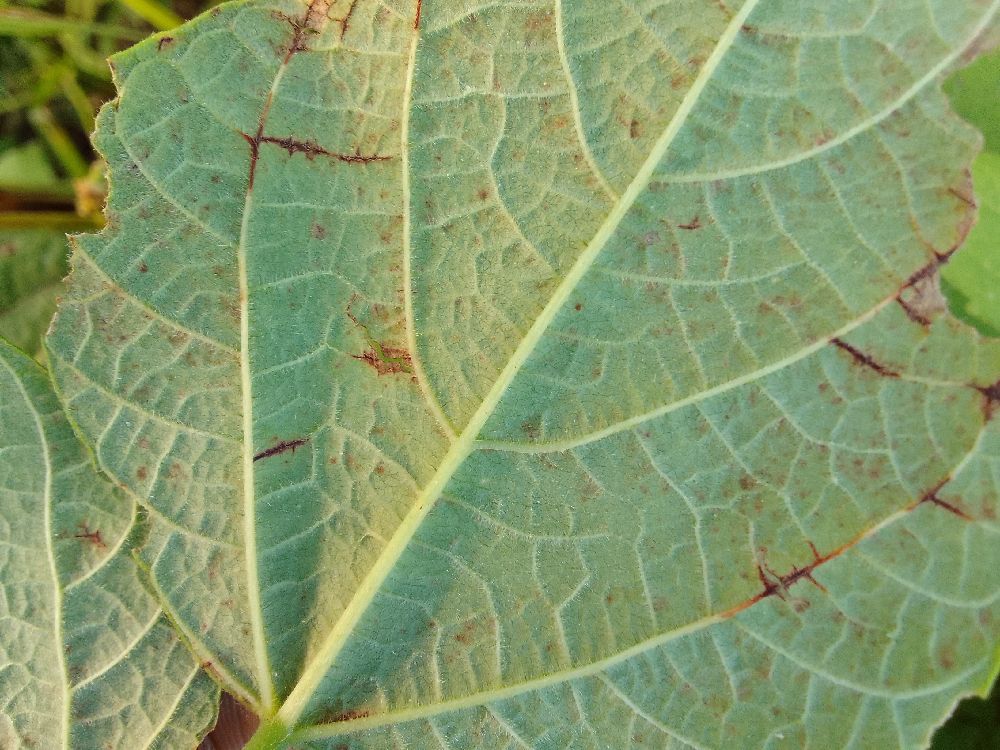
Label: anthracnose